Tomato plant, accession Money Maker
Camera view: horizontal (90 deg, fisheye); turntable rotation: 300 degrees
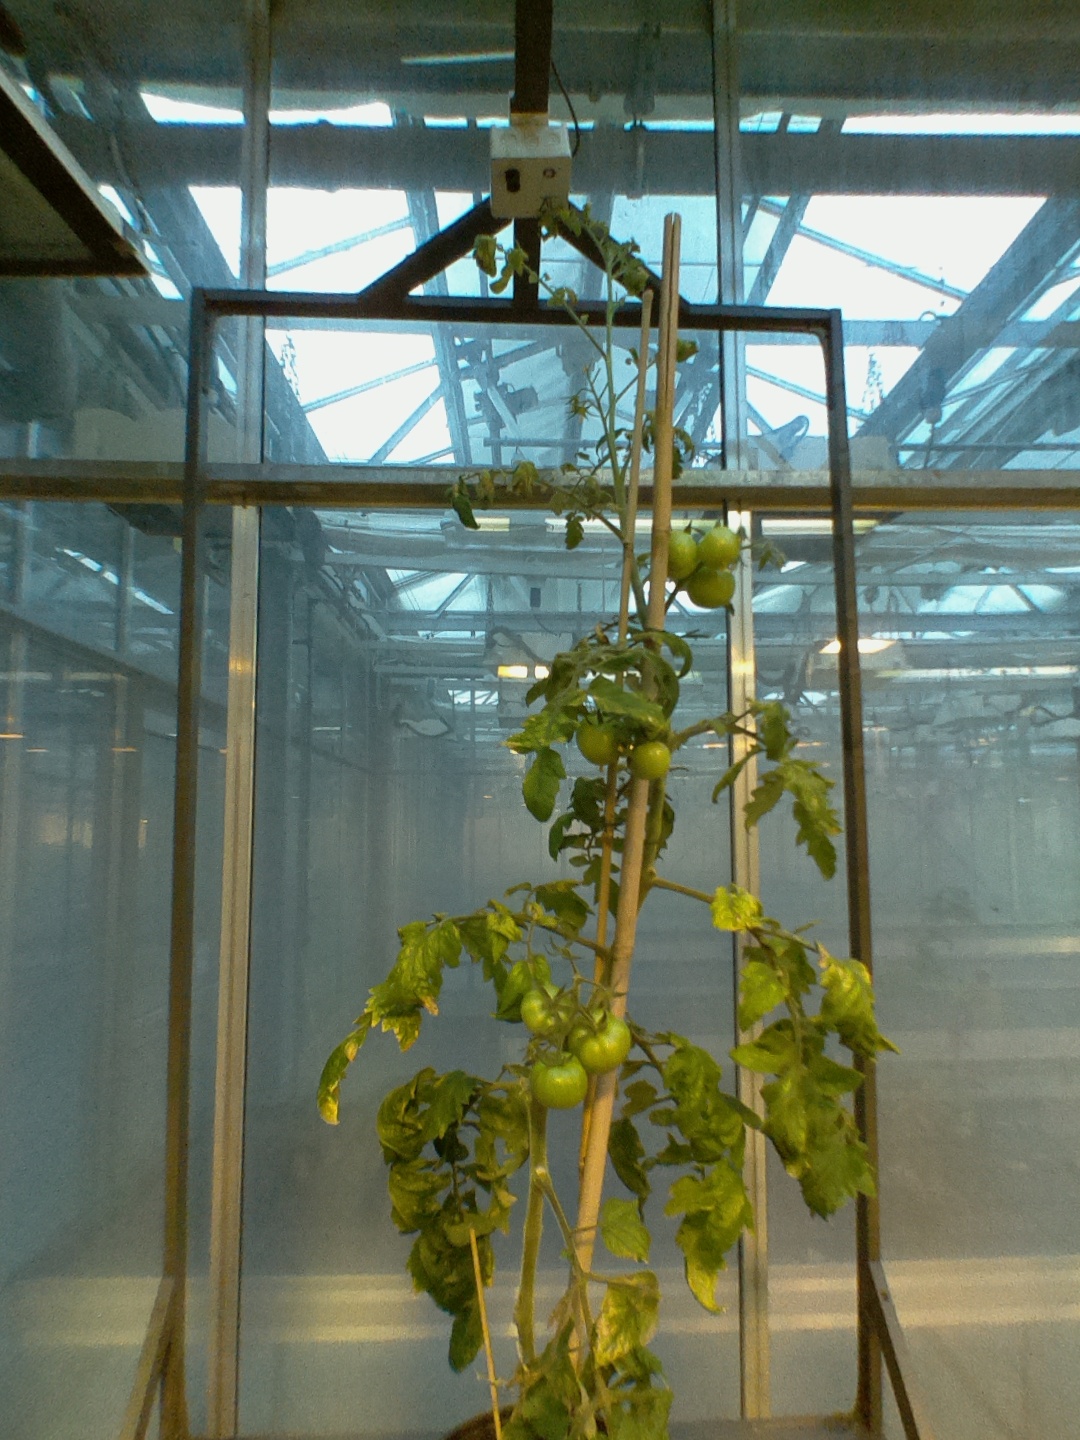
BBCH growth stage 75: 50%-60% of final fruit size